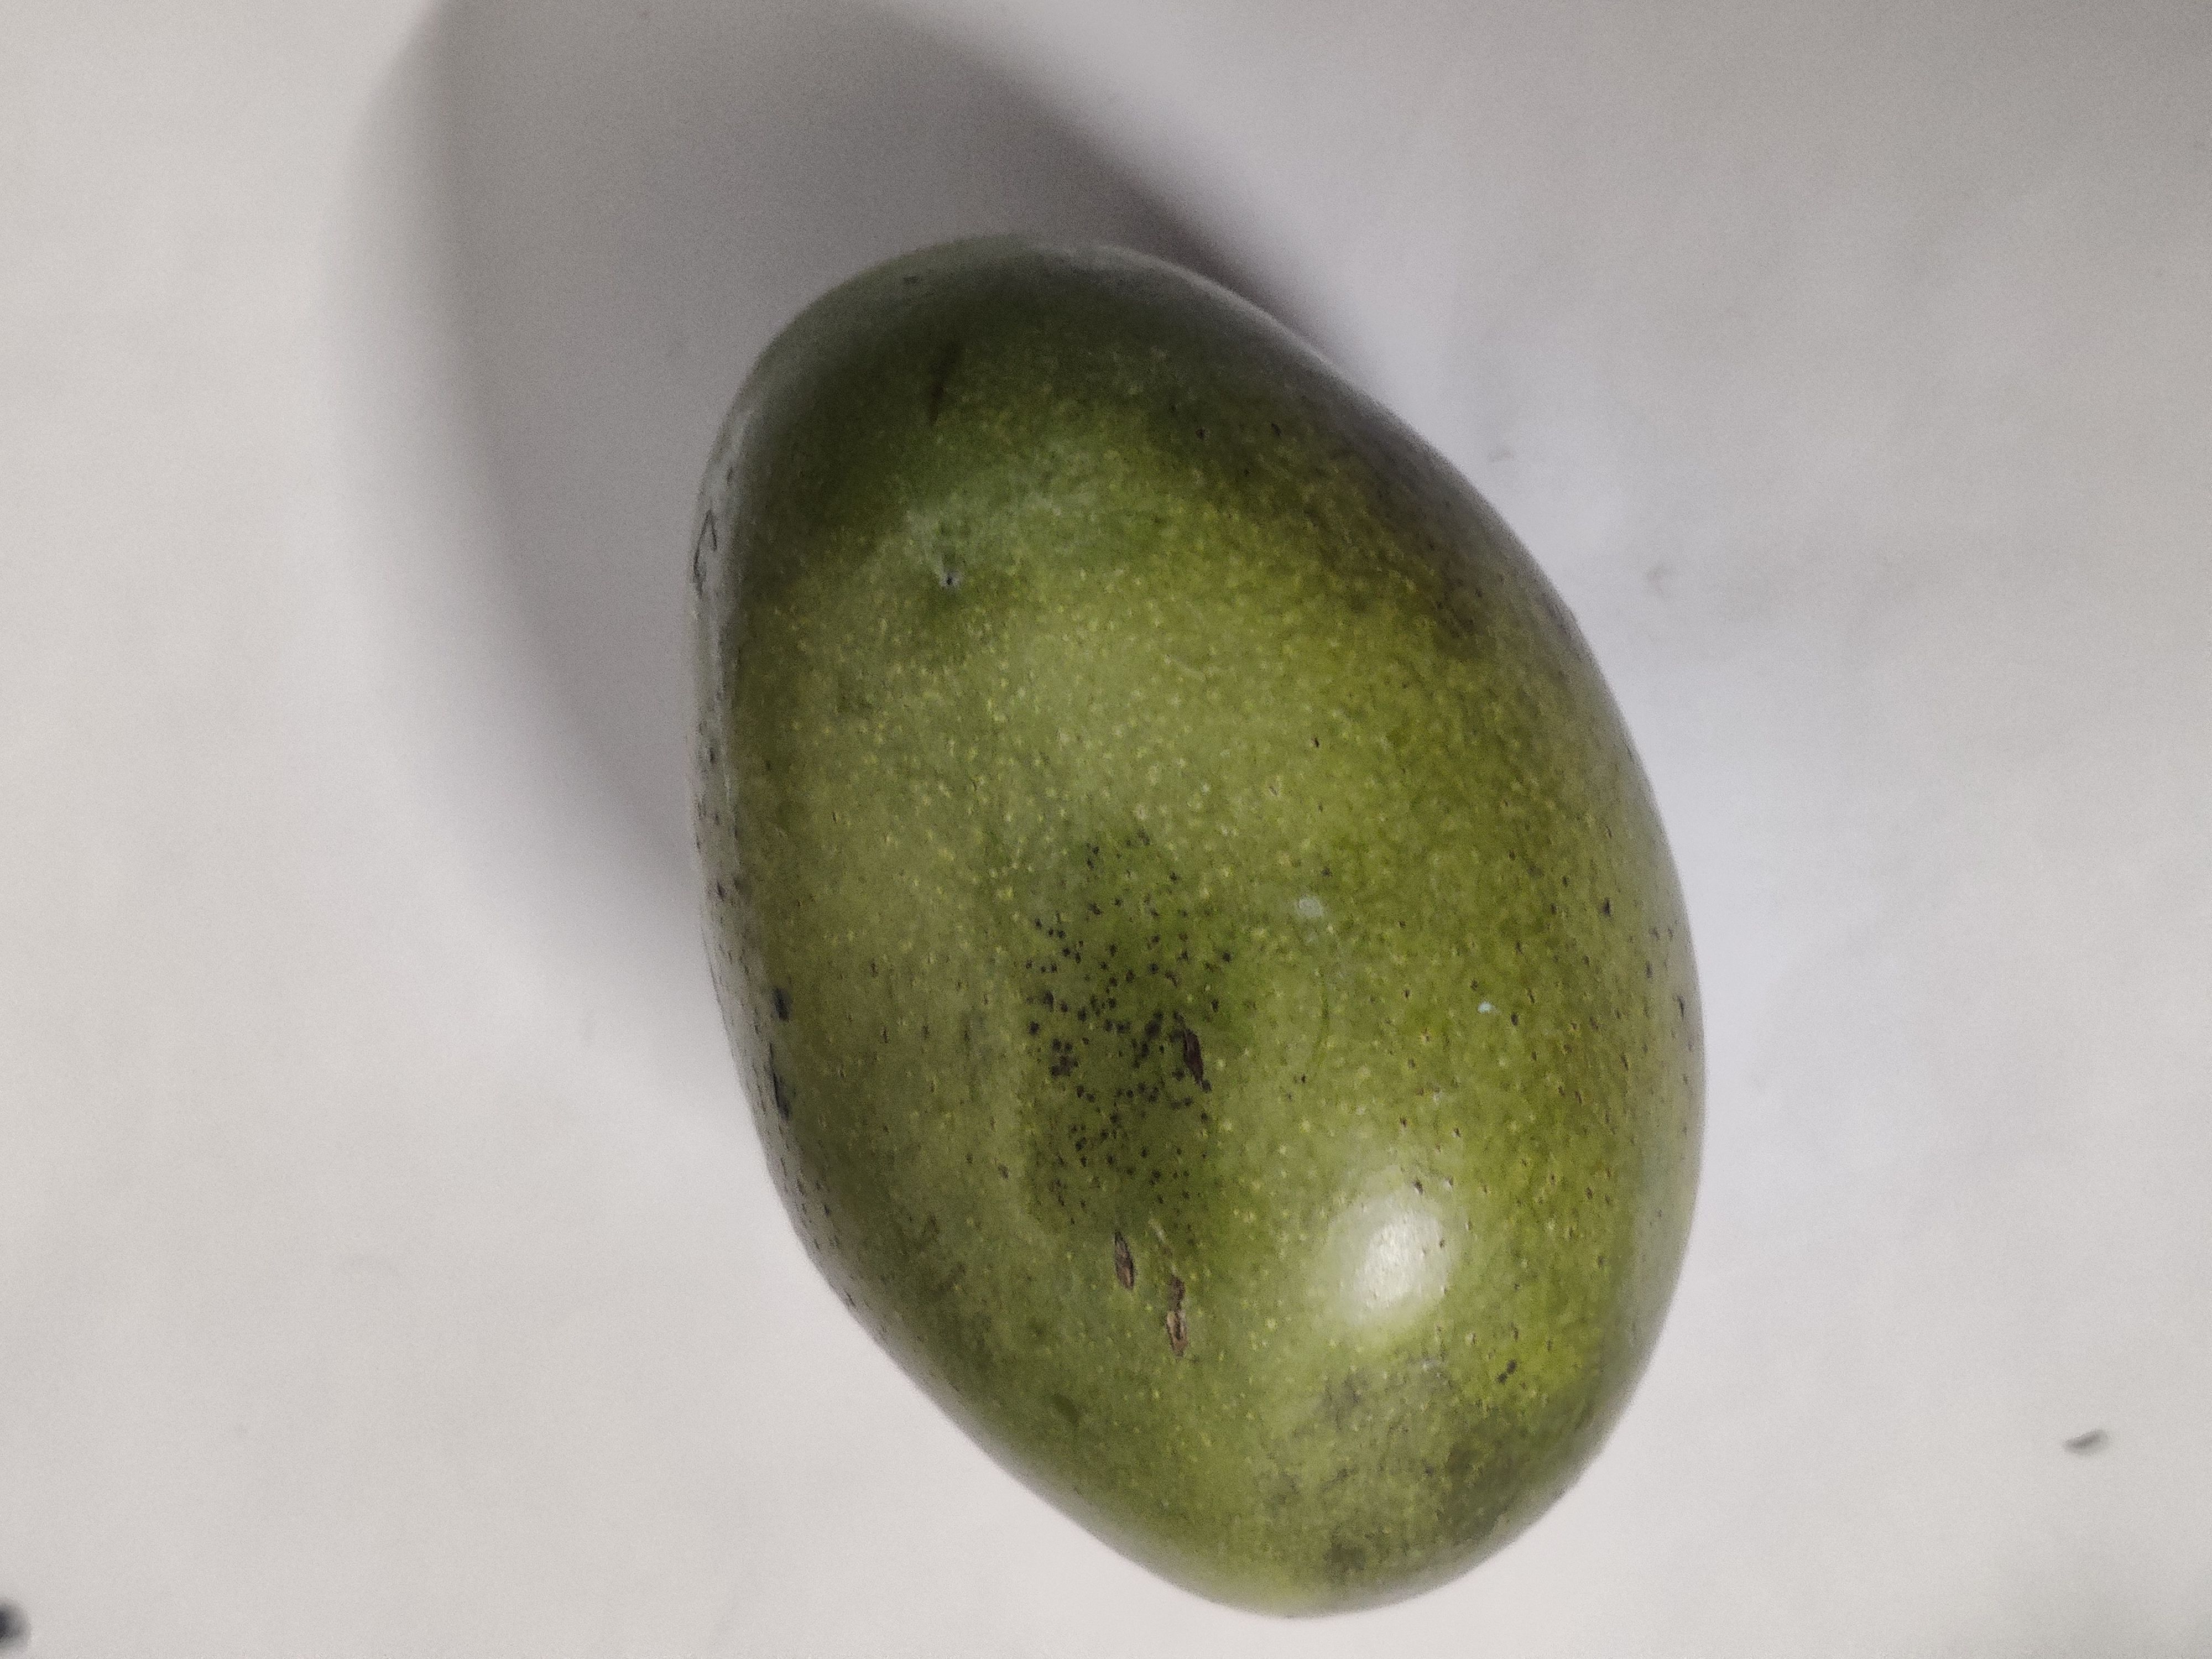
Fruit: mango
Grade: 1st-grade